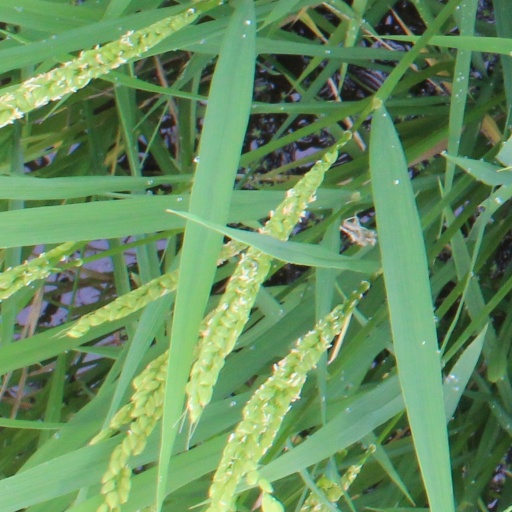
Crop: rice